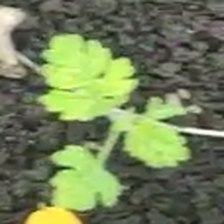
Weed species: Gajar_gavat_(Parthenium hysterophorus)